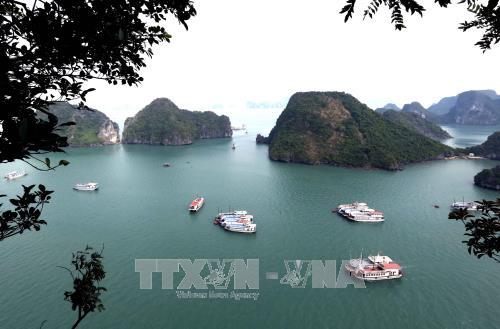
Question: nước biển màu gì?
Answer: nước biển màu xanh lá